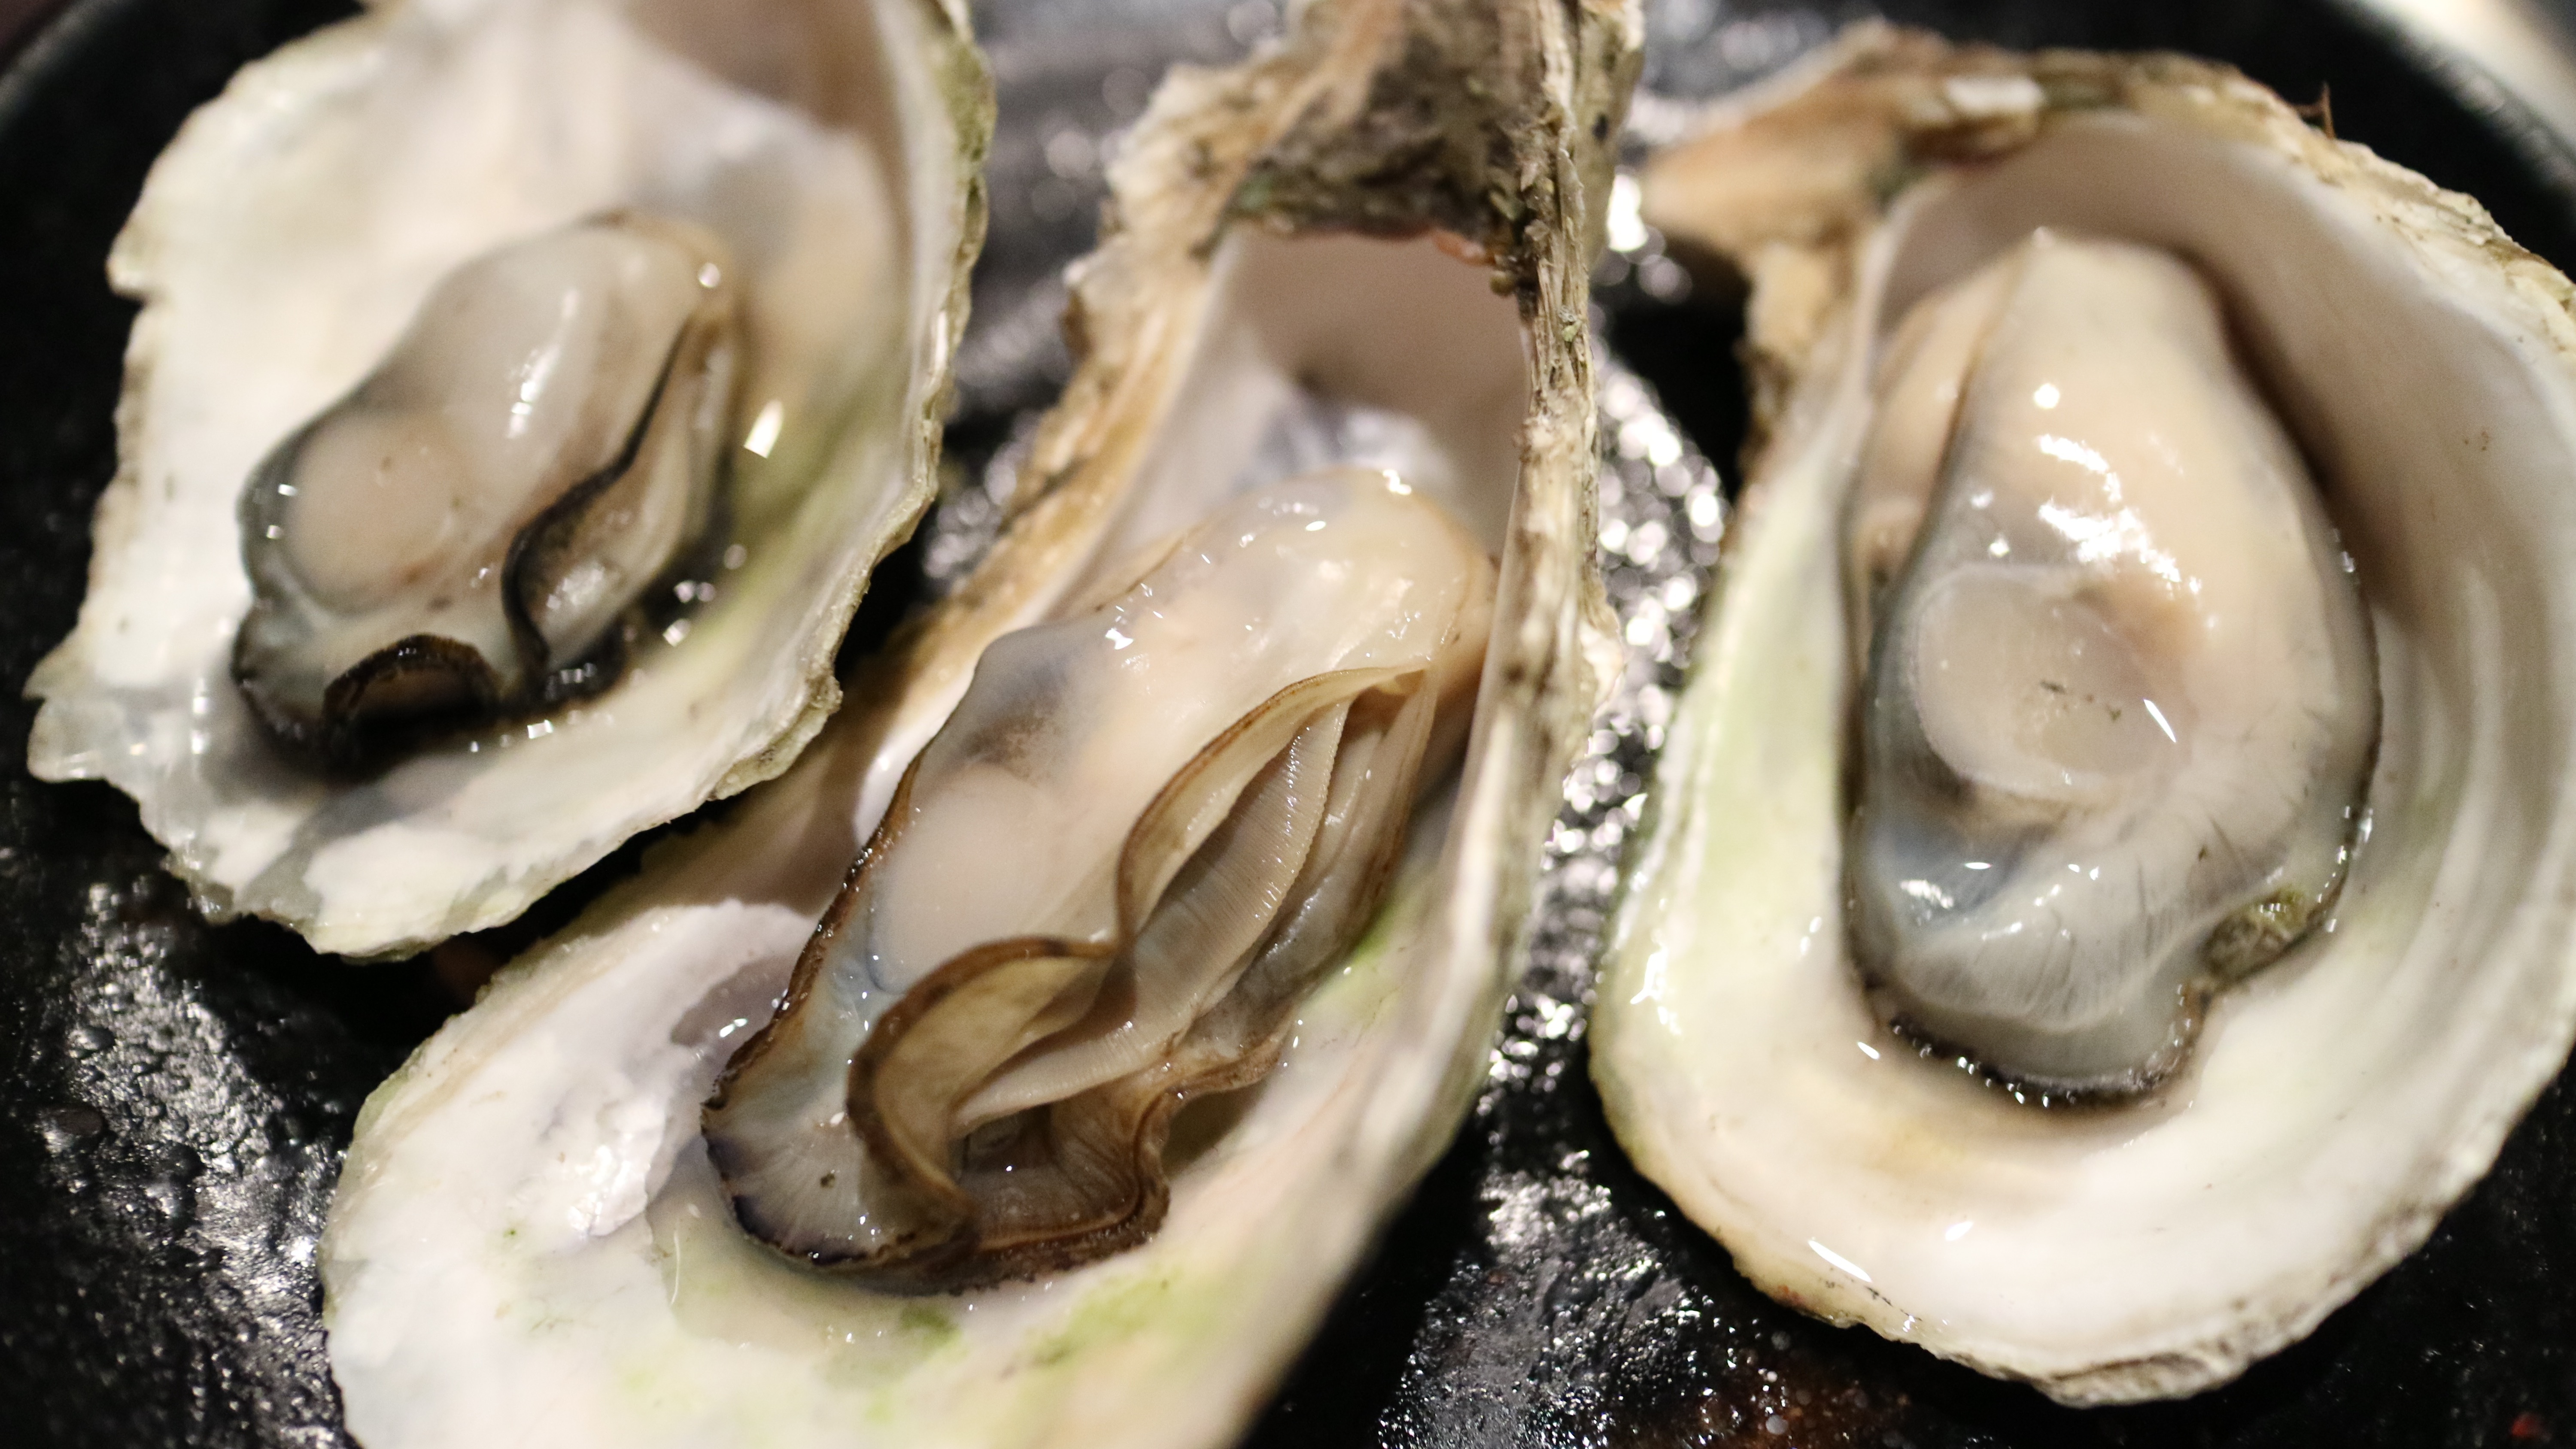
food, oyster, seafood, barbecue, shell, invertebrate, cockle, clams, molluscs, dry bay, sea products, clams oysters mussels and scallops, animal source foods